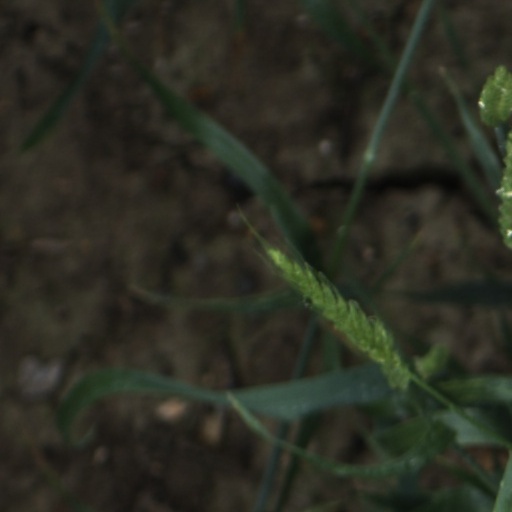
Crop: wheat